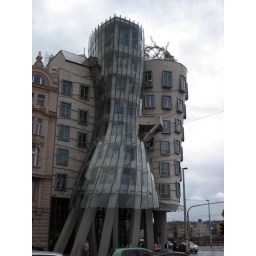
Famous building in Prague which is some office I think